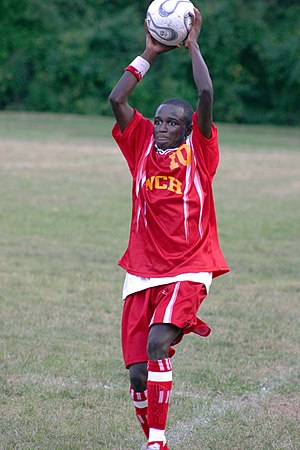
Indkast (fodbold)
Person i gang med indkast
Et indkast er en igangsættelse i fodbold. Dommeren dømmer indkast når hele bolden har passeret sidelinjen. Indkastet tildeles det hold, der ikke var det sidste til at berøre bolden. Reglerne for indkast er beskrevet i fodboldlovens §15.